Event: Nepal Earthquake
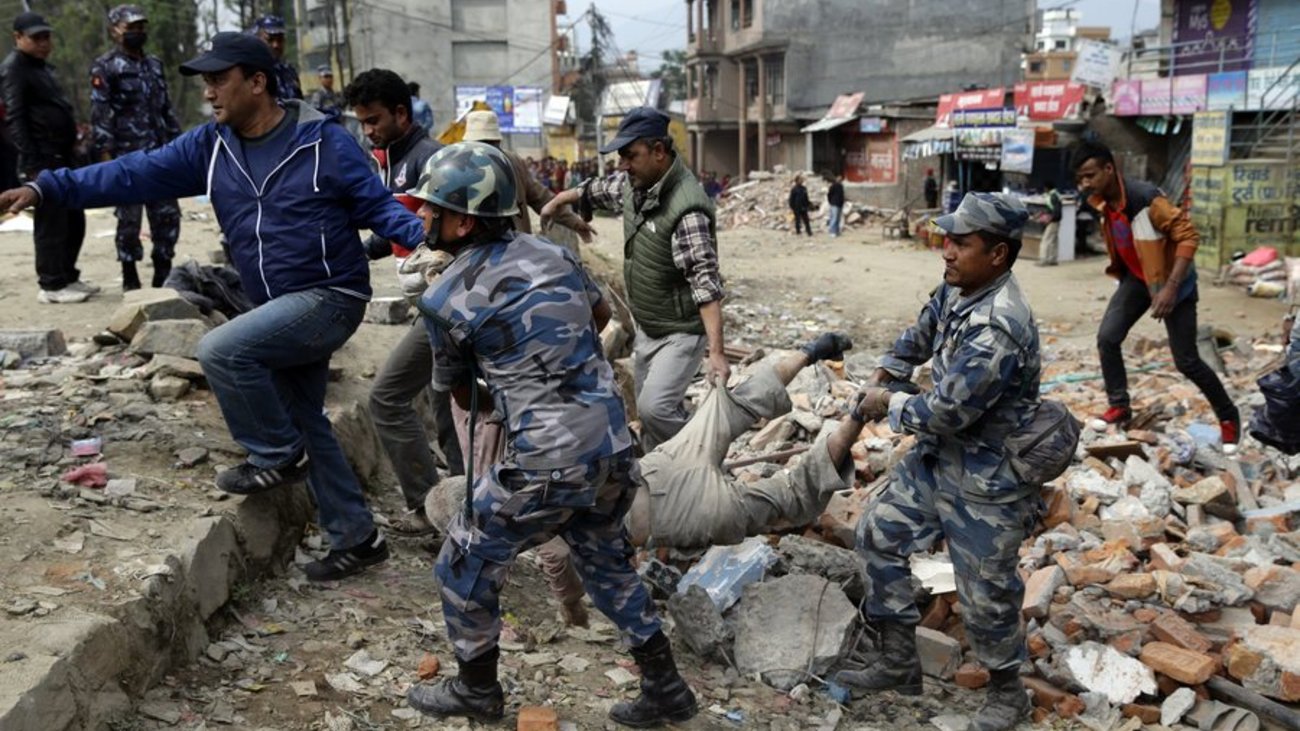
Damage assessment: damage